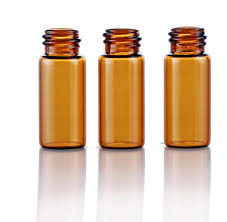
Label: glass